1962 Copa Libertadores finals

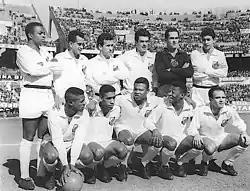
Santos FC, champions

The 1962 Copa de Campeones finals was the final series of the 1962 staging of South American football's premier club competition, the Copa de Campeones, better known today as the Copa Libertadores. The showpiece event was contested between defending champions Peñarol and Santos. Two-time winners Peñarol were appearing in their third consecutive final, whereas Santos were seeking to win the competition for the first time. Ten teams entered the competition in its third season and, due to the rules in place at the time, Peñarol received a bye into the semifinals and reached the final having won only one match in the semifinal round.